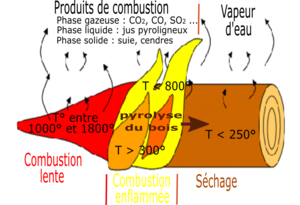
Schéma de combustion du bois. Trois phases
La combustion est une réaction exothermique d'oxydoréduction. Lorsque la combustion est vive, elle se traduit par une flamme ou par une explosion. La combustion de la biomasse et des carburants est la principale source de pollution de l'air, avec des effets cancérigènes, reprotoxiques et cardiovasculaires notamment.
Un feu couvant est la forme de combustion, lente, sans flamme et à basse température, entretenue par la chaleur dégagée lorsque l'oxygène attaque la surface d'un combustible.
Les agents de dégradation du bois sont les facteurs abiotiques ou biotiques qui vont conduire au vieillissement ou à la destruction du bois. Les atteintes au bois sont de nature biotique et abiotique matérielles ou énergétiques.
Une flamme est une réaction de combustion vive se produisant dans une zone d'épaisseur faible : elle produit de la chaleur et émet en général de la lumière. Elle est à l'origine de la production du feu.